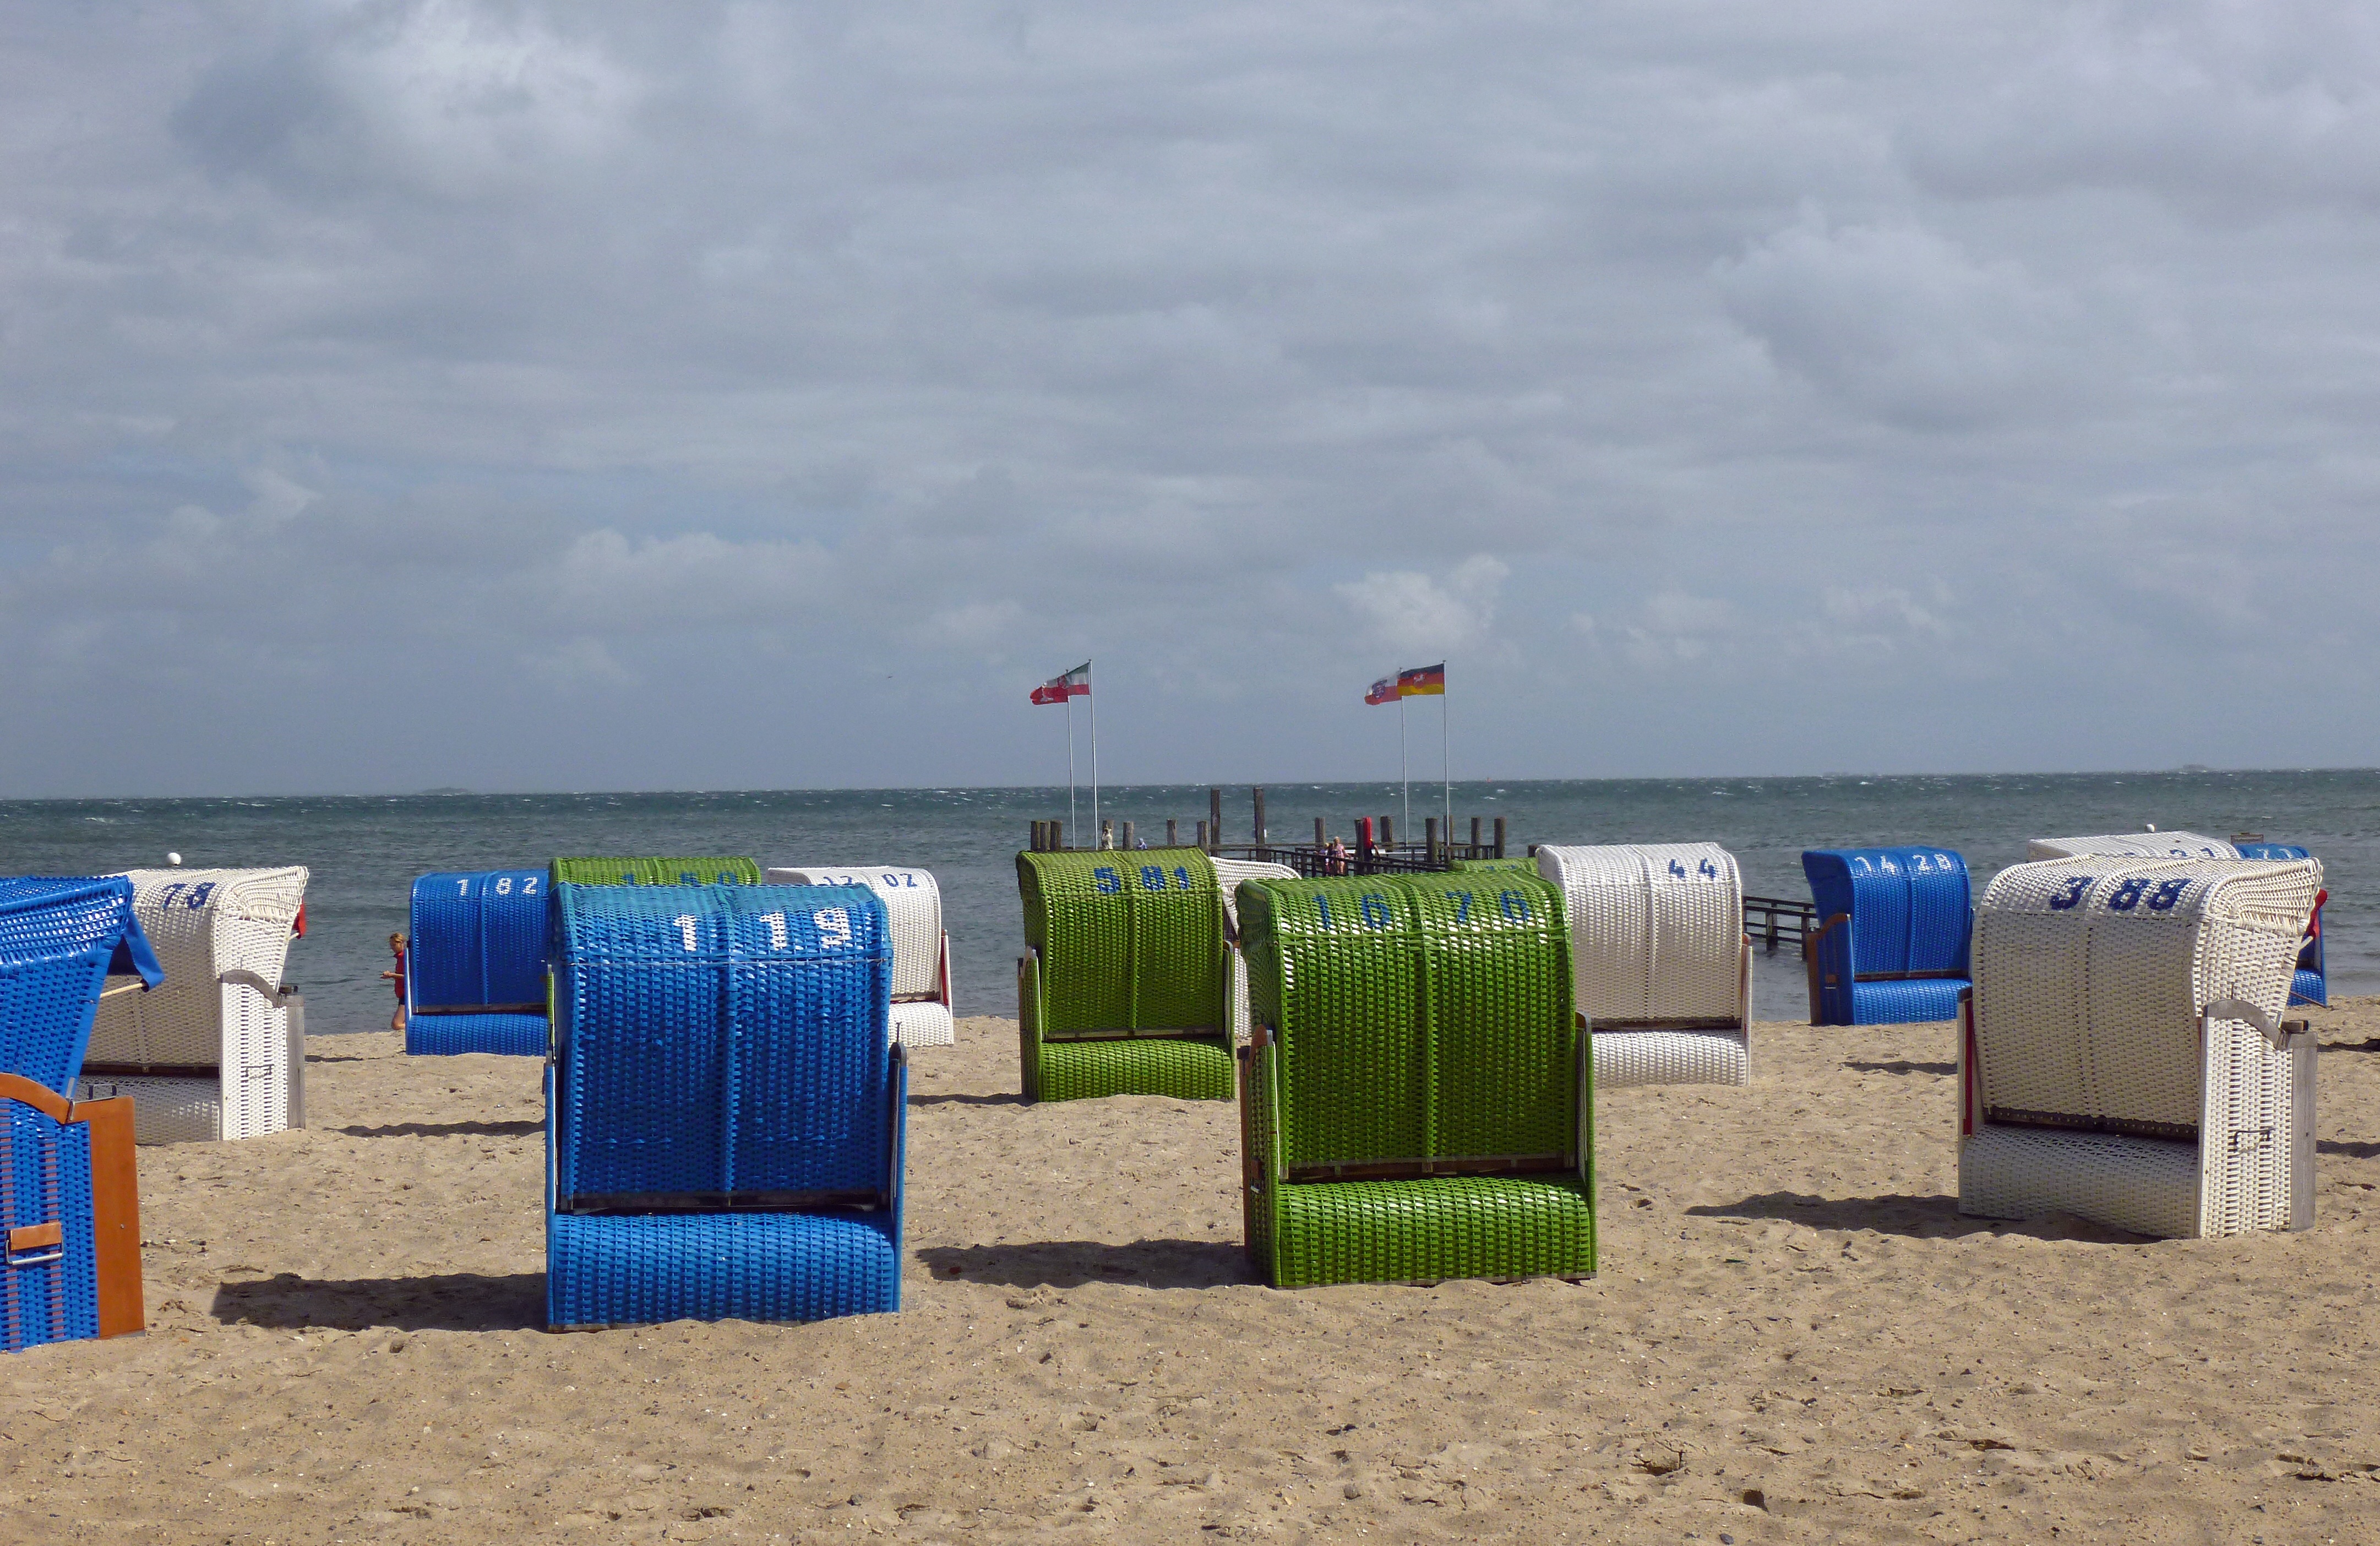
beach, sea, coast, sand, ocean, number, wind, collection, holiday, colorful, toy, sports, clubs, f hr, atmosphere of earth